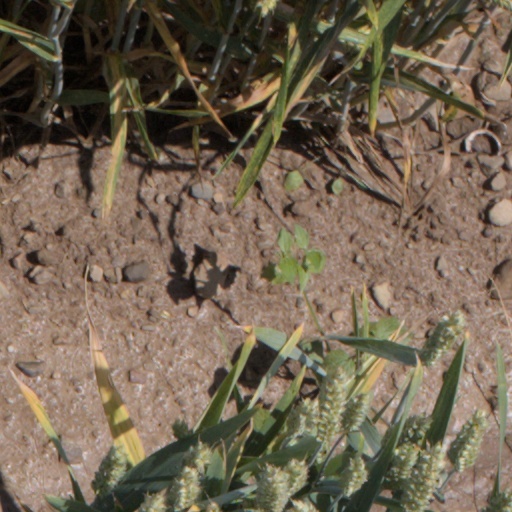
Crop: wheat